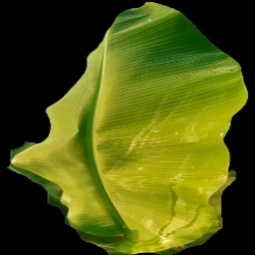
Label: Calcium